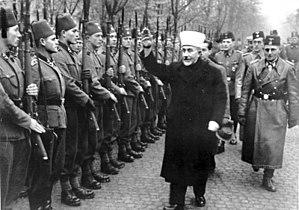
Le Front yougoslave englobe l'ensemble des opérations militaires conduites en Yougoslavie pendant la Seconde Guerre mondiale. Ce pays des Balkans devient un théâtre d'opérations du conflit mondial au printemps 1941. Le gouvernement yougoslave s'allie en effet à l'Allemagne nazie fin mars, mais il est renversé par un coup d'État deux jours plus tard. En réaction, les forces de l'Axe envahissent le royaume le 6 avril. La Yougoslavie est ensuite démembrée, et son territoire annexé ou occupé par l'Allemagne, l'Italie, la Hongrie et la Bulgarie. Deux parties du pays deviennent des États « indépendants » : la Croatie, où le mouvement fasciste des Oustachis est mis au pouvoir et installe une dictature particulièrement meurtrière, et la Serbie, où est proclamé un gouvernement collaborateur.